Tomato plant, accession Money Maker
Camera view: tilt-top (135 deg); turntable rotation: 150 degrees
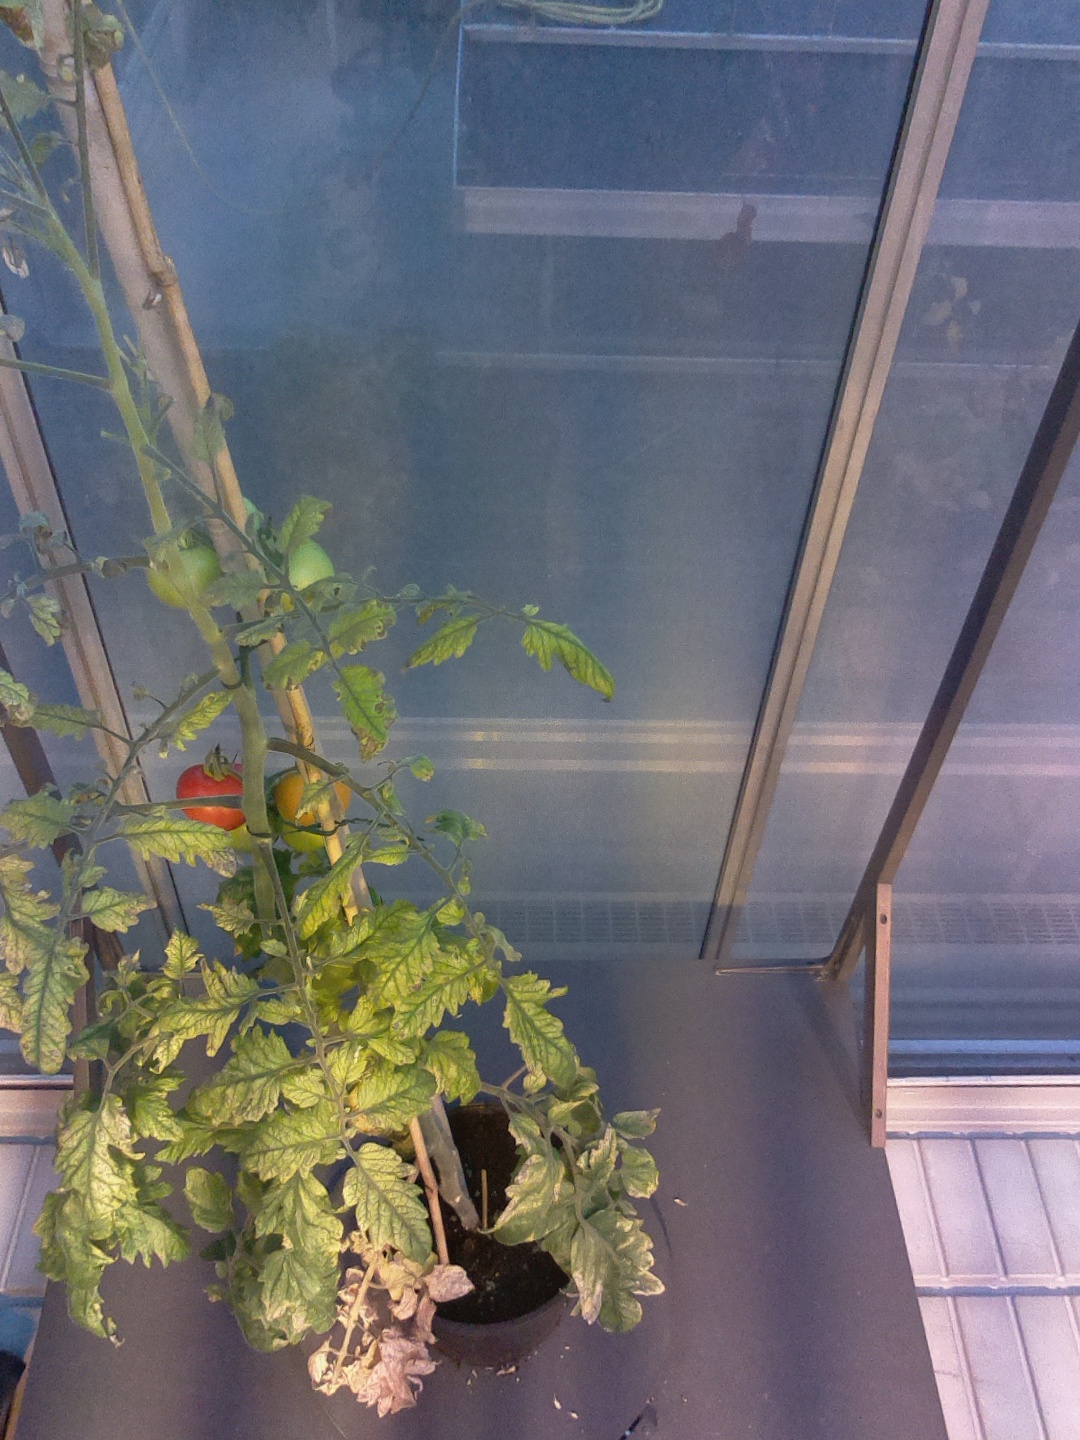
BBCH growth stage 81: 10%-20% of fruits show typical fully ripe color